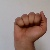
The image shows a hand gesture representing the letter 'A' in Indian Sign Language.